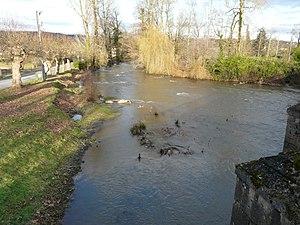
La Loue en amont du pont de la RD 705, Saint-Médard-d'Excideuil, Dordogne, France.
Saint-Médard-d'Excideuil est une commune française située dans le département de la Dordogne, en région Nouvelle-Aquitaine.